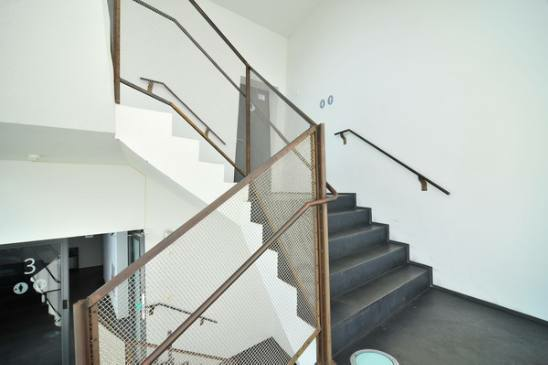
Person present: No